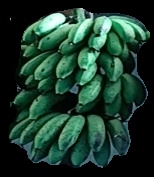
Variety: rasbale
Grade: grade2